Zócalo/Tenochtitlan metro station

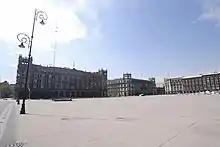
The east entrance is located across from the corner of the National Palace "(not pictured)" and the Government Building of Mexico City "(left)".

Zócalo/Tenochtitlan is an underground metro station in the "colonia" ("neighborhood") of Centro, otherwise known as the historic center of Mexico City. It is situated in the Cuauhtémoc borough and serves multiple notable landmarks, including Constitution Square (which is locally known as ""), the National Palace, the Metropolitan Cathedral, and the archaeological remains of Tenochtitlan's main temple, .